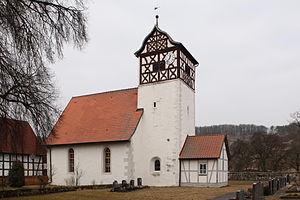
Schlechtsart est une commune allemande de l'arrondissement de Hildburghausen, Land de Thuringe.